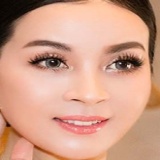
diễn viên Thanh Mai